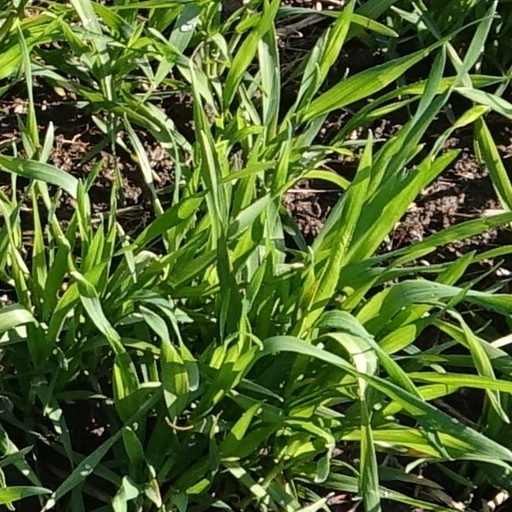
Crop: wheat